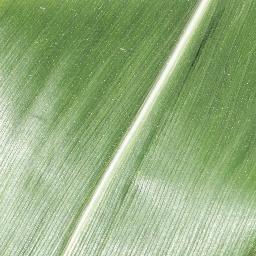
Label: Corn_(Maize)___Healthy